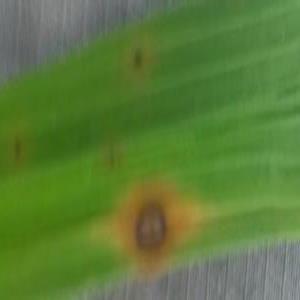
Disease: Brownspot